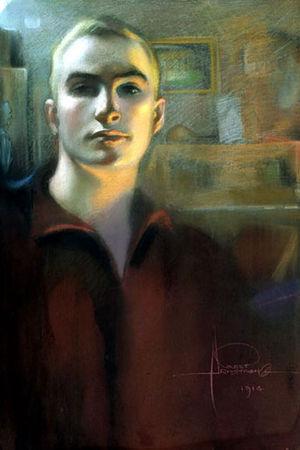
Rolf Armstrong, né le 21 avril 1889 à Bay City et mort le 22 février 1960 à Oahu, est un peintre américain connu pour ses pin-ups et ses portraits féminins en couverture du magazines Photoplay.